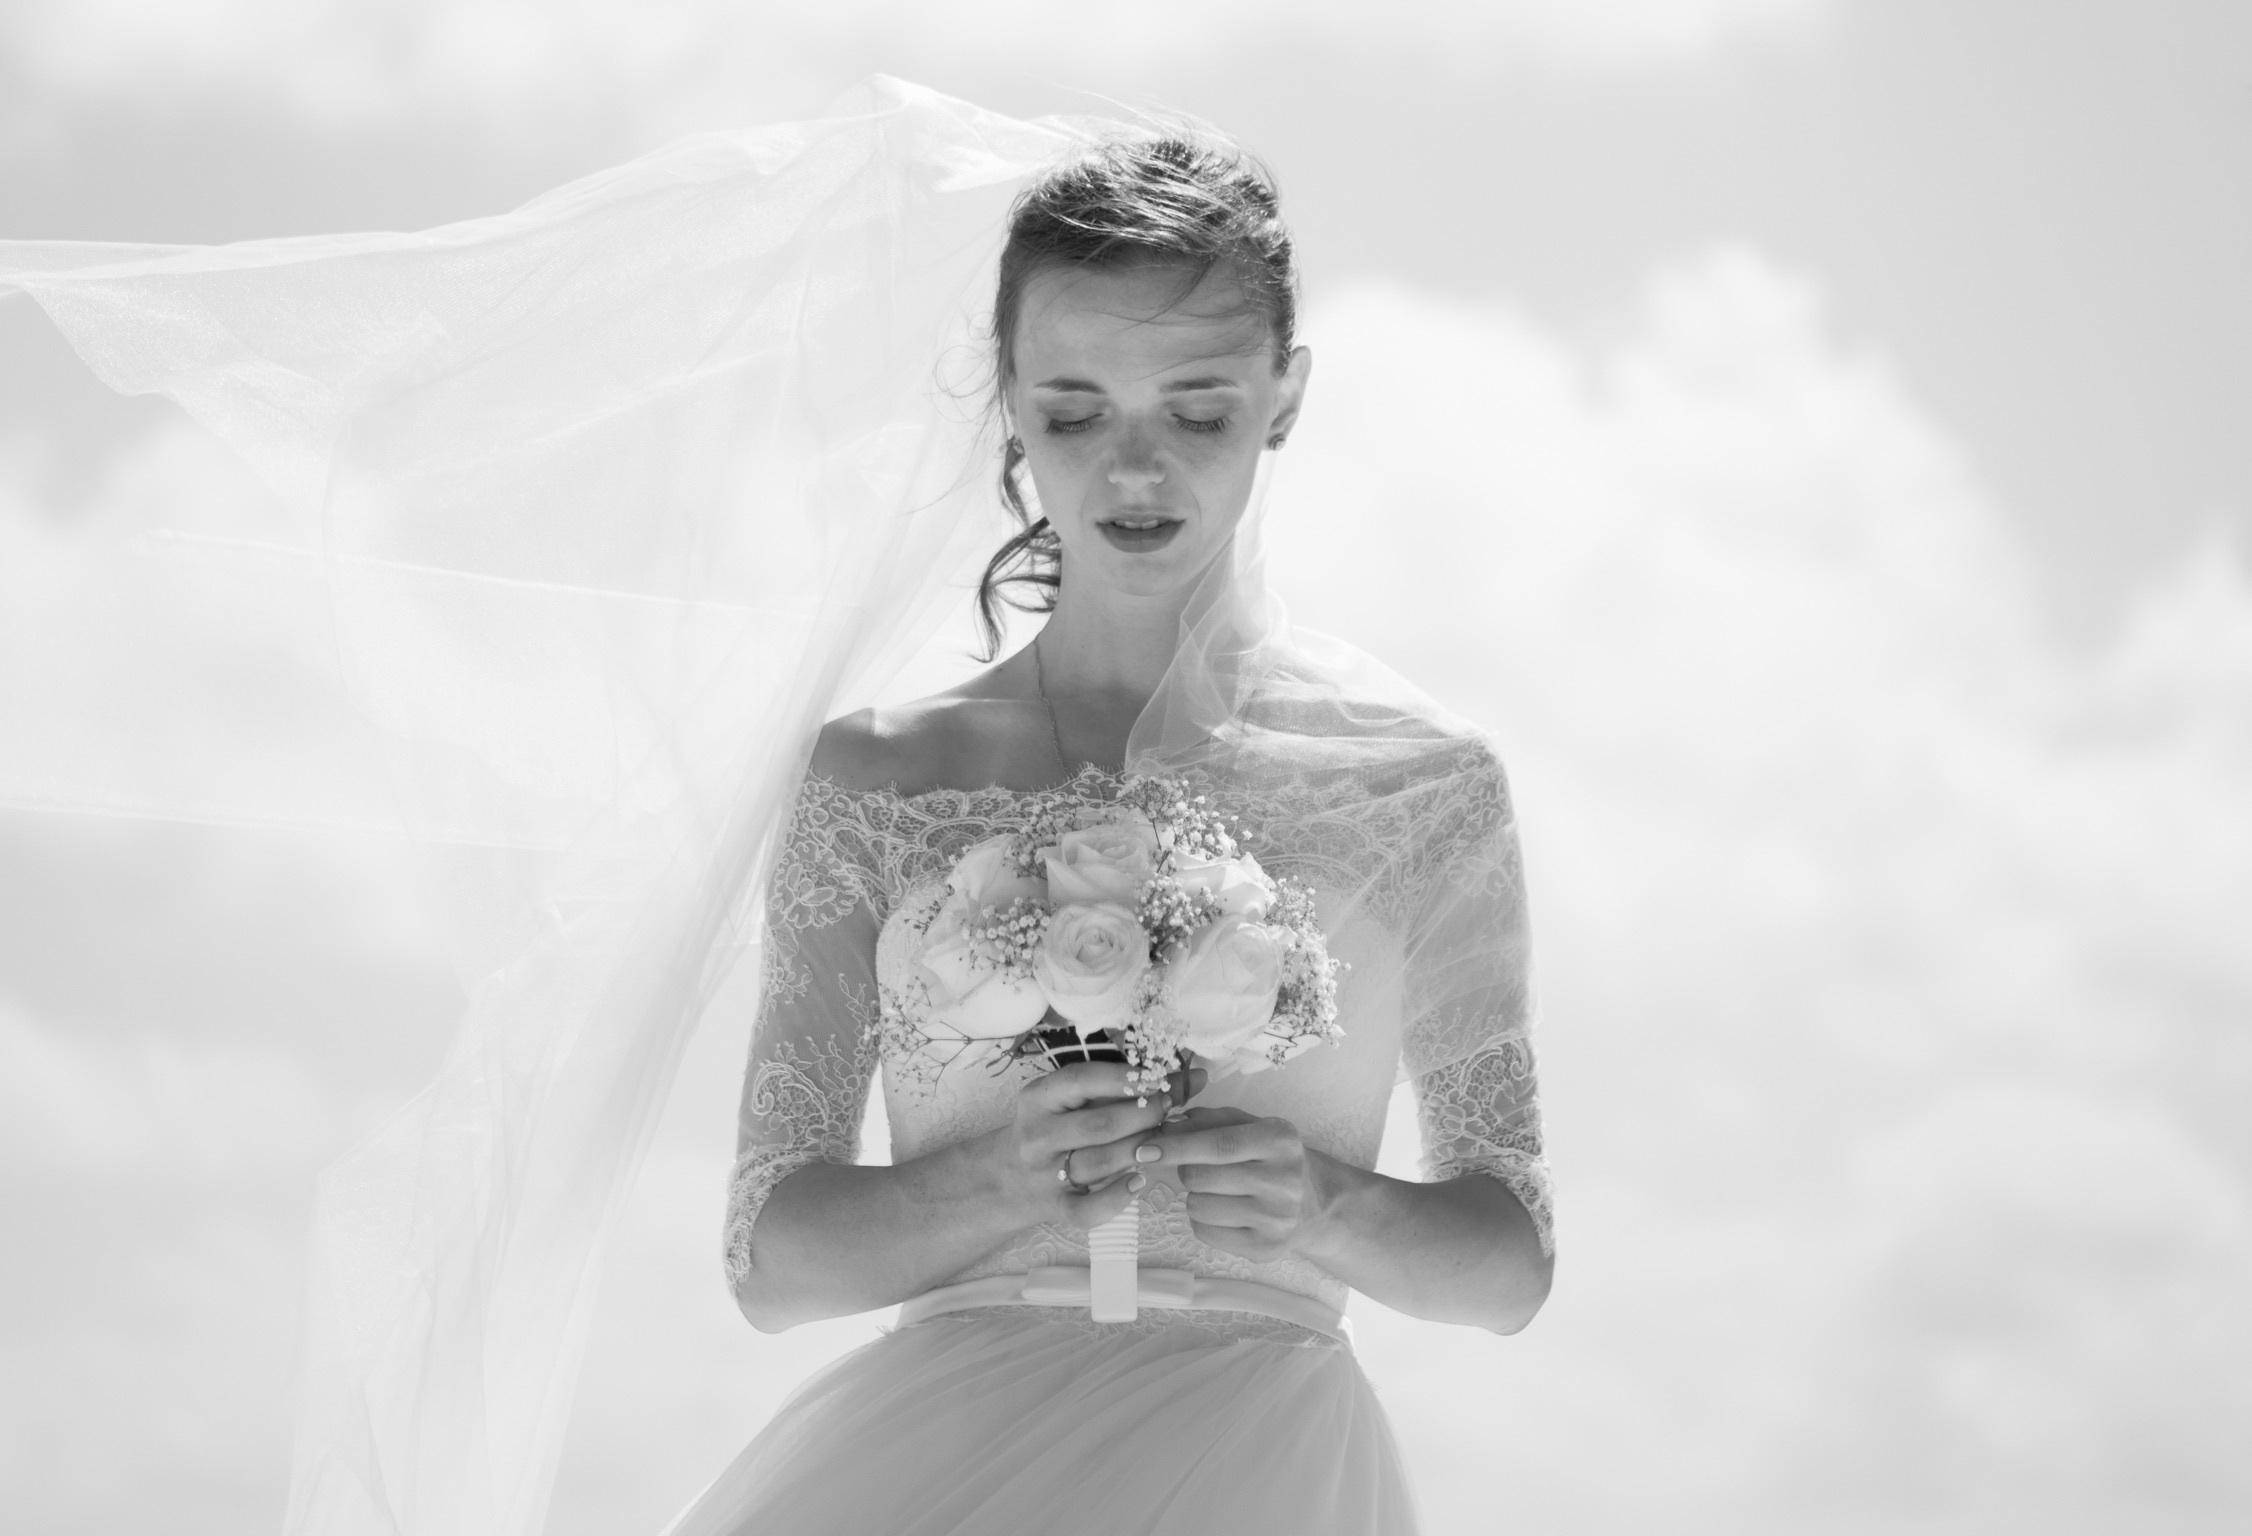
man, person, black and white, woman, white, photography, portrait, monochrome, lady, wedding, wedding dress, bride, groom, ceremony, dress, photograph, gown, veil, monochrome photography, bridal clothing, bridal accessory